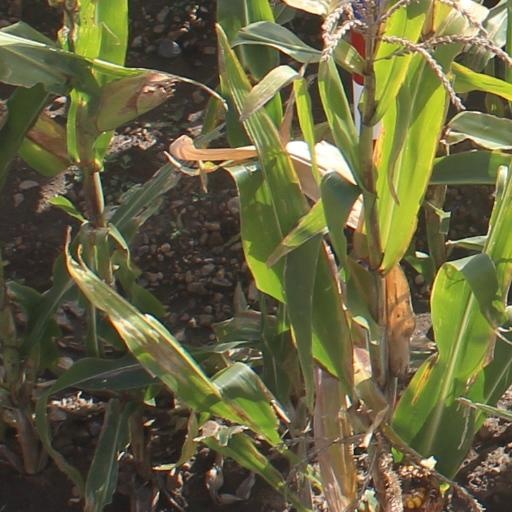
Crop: maize; corn